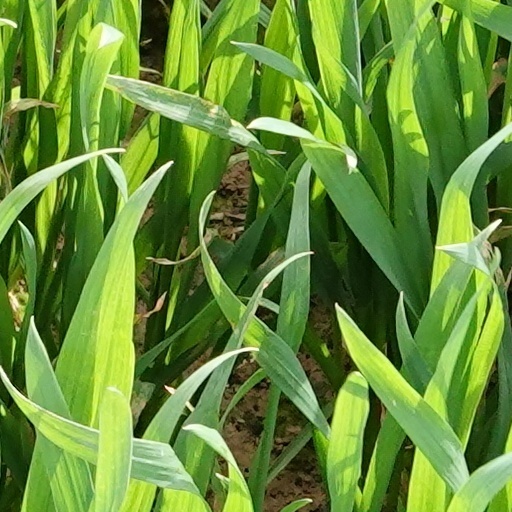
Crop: wheat